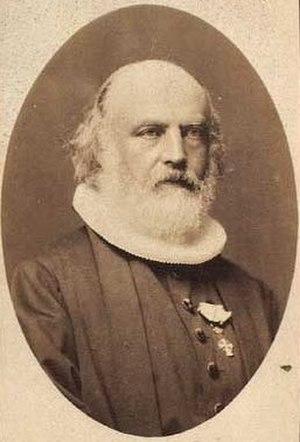
Carl Joakim Brandt est un pasteur et écrivain danois. Ses parents sont le vice-consul de Russie Rasmus Peter Brandt et Louise Esther.